Dog Bite Dog

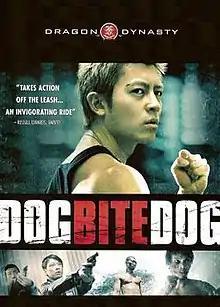

Dog Bite Dog is a 2006 Hong Kong action crime thriller film directed by Soi Cheang and starring Edison Chen as a brutal Cambodian assassin, desperately trying to evade the police, led by Sam Lee, after completing an assignment in Hong Kong. The film was released in Hong Kong cinemas on 17 August 2006.